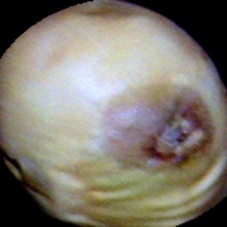
Label: Broken